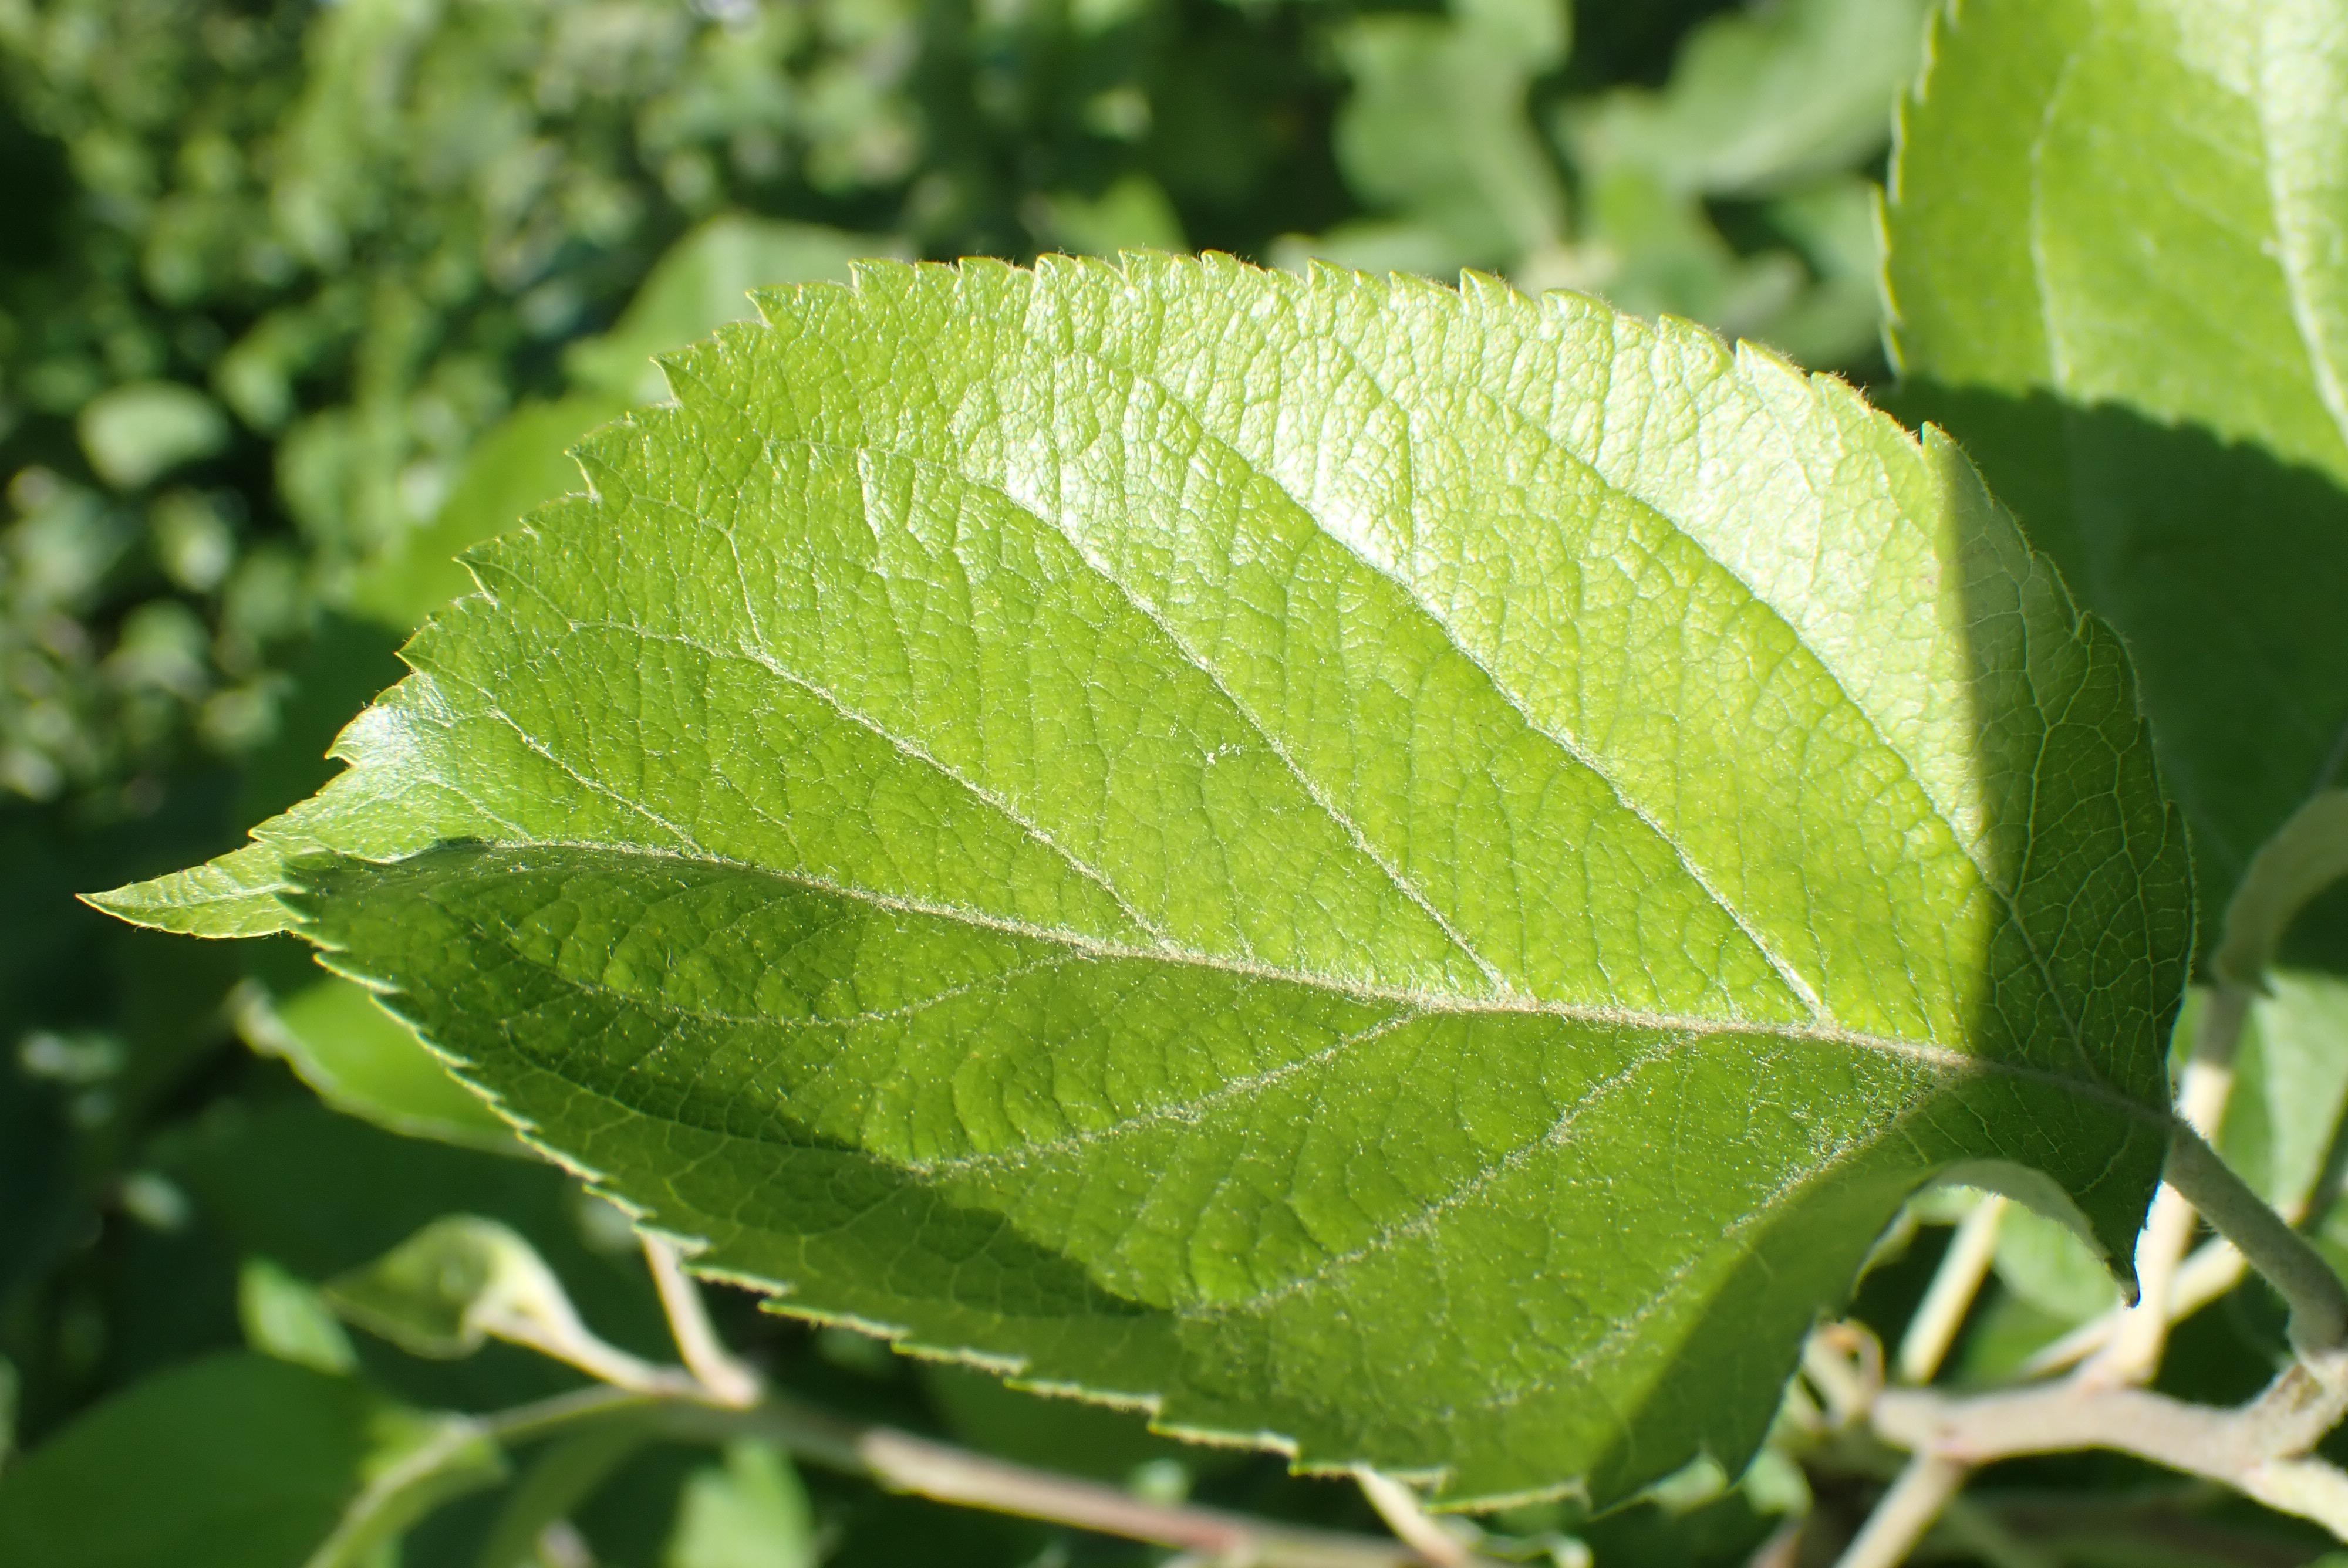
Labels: healthy